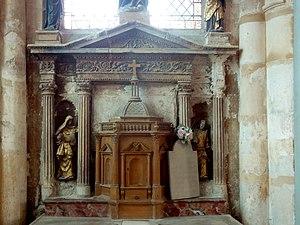
Bas-côté nord, retable.
L'église Notre-Dame-de-l’Assomption est une église catholique paroissiale située au Plessis-Gassot, dans le Val-d'Oise, en France. Elle remplace une première église qui ne devait pas être antérieure au XIIIᵉ siècle, et dont quelques assises subsistent peut-être en bas du mur méridional. L'édifice Renaissance actuel a été construit entre la fin des années 1560 et 1575 sous les pères Guillemites de Paris, dits les Blancs-Manteaux, seigneurs du Plessis-Gassot, comme maître d'ouvrage ; et le maître-maçon luzarchois Nicolas de Saint-Michel, comme maître d'œuvre. Les deux dernières travées du bas-côté sud sont postérieures ; elles datent peut-être de 1682, date de construction de la façade occidentale. Le retable majeur et ses boiseries sont contemporains de ces travaux, et se distinguent dans la région par leur décor peint. En ce qui concerne le clocher, il n'est pas resté inachevé, mais ses deux étages ont été démolis en 1899 pour parer au risque d'effondrement. Abrité derrière des murs plutôt austères, l'espace intérieur séduit par ses proportions et son esthétique graphique ; la décoration est soignée sans être surabondante.